Mike Watts (record producer)

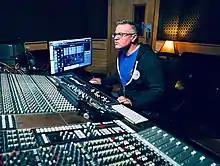

Mike Watts is an American audio engineer, mixer, and record producer, who has worked with a variety of artists including The Dillinger Escape Plan, Glassjaw, As Cities Burn, Hopesfall, As Tall As Lions, The Dear Hunter, and Gates. Watts has owned and operates VuDu Studios in Long Island, New York. for past 23 years. He graduated from the Aaron Copeland School of Music, majoring in percussion and music business. Watts opened VuDu Studios in 1997 which started as a small one room facility. As his success continued, VuDu moved into a 9,000 square foot multi-room recording compound in Port Jefferson, NY.